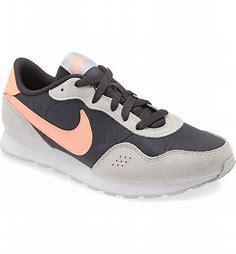
Brand: Nike
Model: MD Valiant